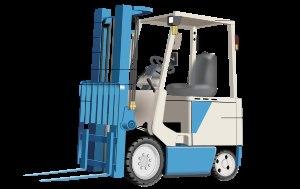
Un chariot élévateur est un appareil de levage et de manutention destiné au transfert de charges dans les usines ou les entrepôts de stockage. Il sert principalement au transport de produits finis depuis les chaînes de fabrications vers les lieux de stockage, au chargement et au déchargement de camions, wagons, navires et autres moyens de transport, bien que sa souplesse d’utilisation rende d’autres usages possibles.